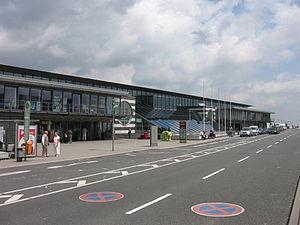
L'aéroport international de Dortmund est l'aéroport de la ville de Dortmund et est situé à 9 km du centre ville.